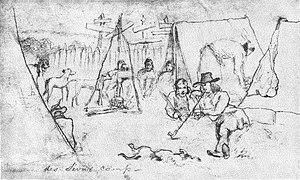
Le traité de la Traverse des Sioux est un accord conclu en 1851 entre plusieurs groupes de Dakotas et le gouvernement des États-Unis dans lequel les Amérindiens ont cédé une partie de leurs territoires ancestraux au profit des colons américains. En échange, les Américains leur promirent le versement d'une rente annuelle et la création d'une réserve le long de la rivière Minnesota mais l'irrégularité de ces versements finit par répandre la misère parmi les Dakotas et conduit à la révolte des Sioux de 1862.